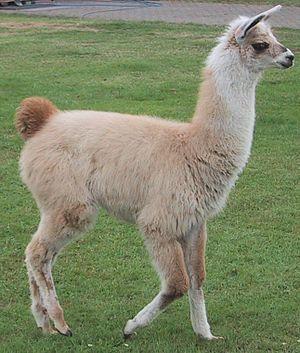
Catamarca est une province du nord-ouest de l'Argentine. Elle est entourée des provinces de Salta au nord, Tucumán et Santiago del Estero à l'est, Córdoba au sud-est, et La Rioja au sud. À l'ouest, elle est contiguë au Chili.